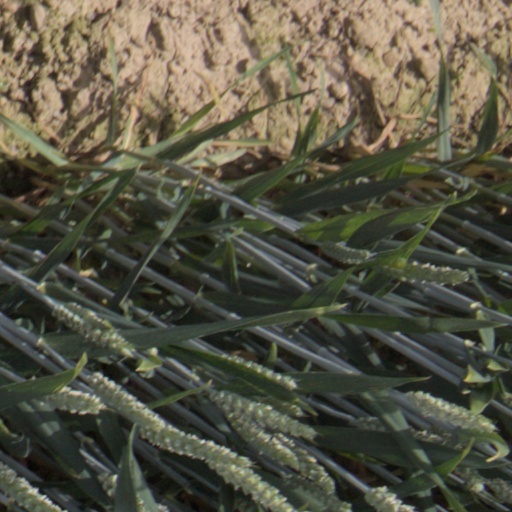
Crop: wheat